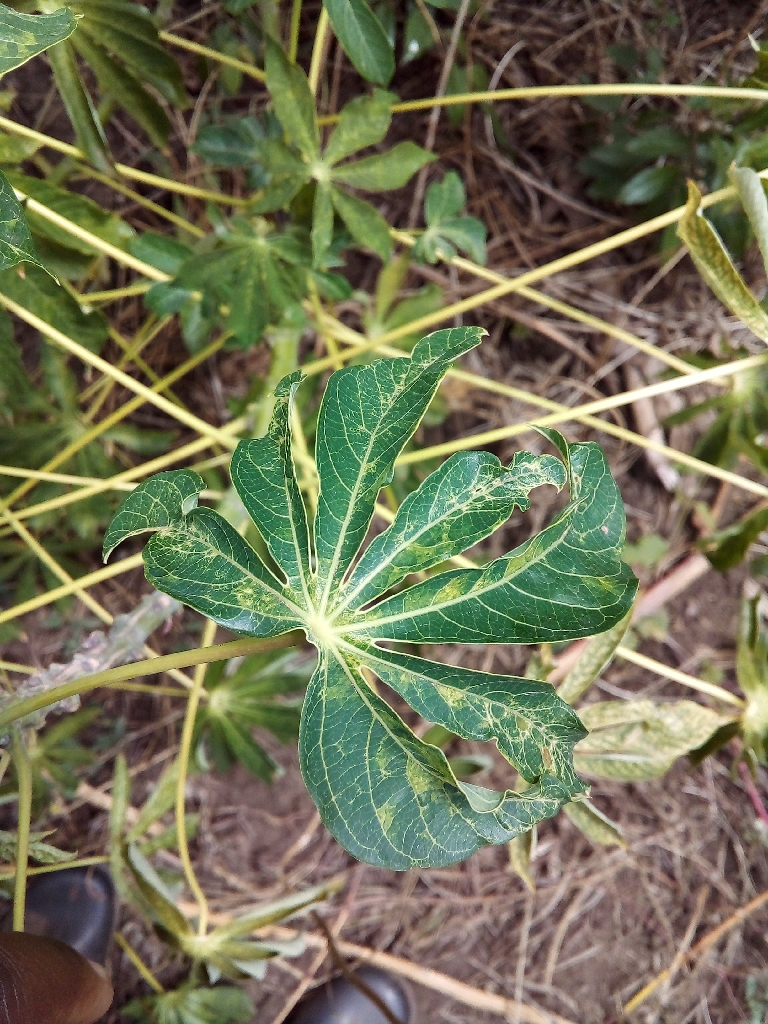
Label: cassava mosaic disease (cmd)